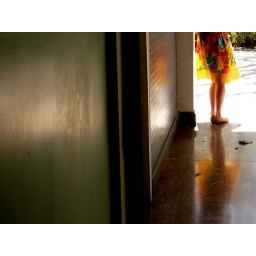
Legs of a woman in a yellow and orange dress outside a classroom in Costa Rica. Reflections on the green tile.